Bolt action

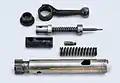
Swing Mk4 Bolt Disassembled.

The Swing was developed in 1970 in the United Kingdom as a purpose-built target rifle for use in NRA competition. Fullbore target rifle competitions historically used accurised examples of the prevailing service rifle, but it was felt these had reached the end of their development potential.